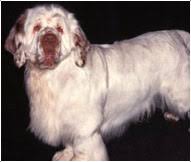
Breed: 235-n000097-clumber